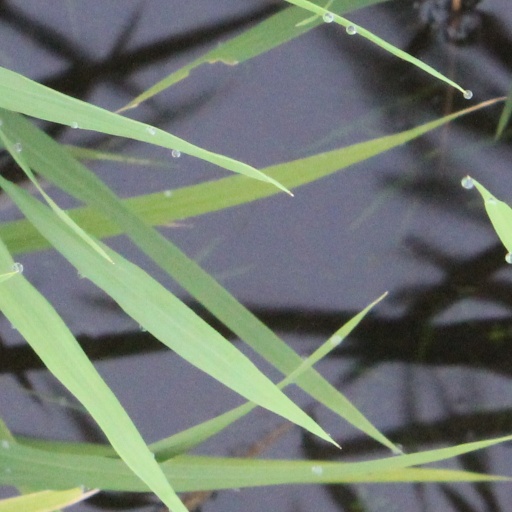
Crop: rice